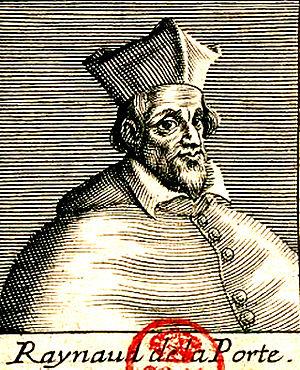
Cardinal Raynaud de La Porte
Raynaud ou Regnault de La Porte, né vers 1260/1265 et mort en 1325, homme d'Église français, fut évêque de Limoges, archevêque de Bourges et cardinal-évêque d'Ostie et Velletri, puis de Sainte-Praxède.